Greg McDermott

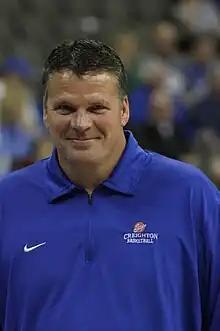
McDermott at the MVC tournament in 2012

Greg McDermott (born November 25, 1964) is an American basketball coach who has been the head coach of the Creighton Bluejays men's basketball team since 2010. Previously, McDermott served as the head coach at Wayne State College, North Dakota State, Northern Iowa, and Iowa State. He is the father of NBA player Doug McDermott.